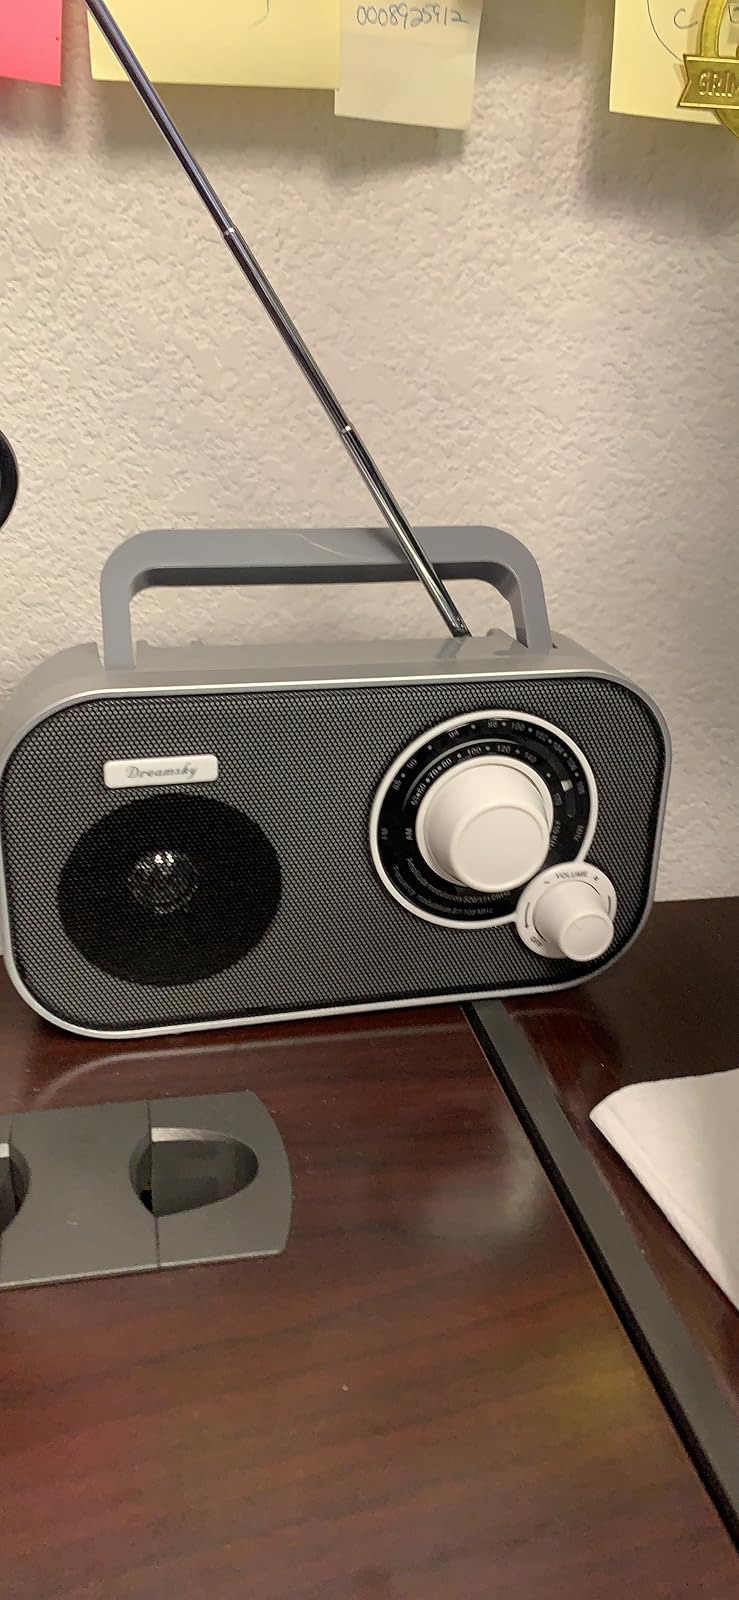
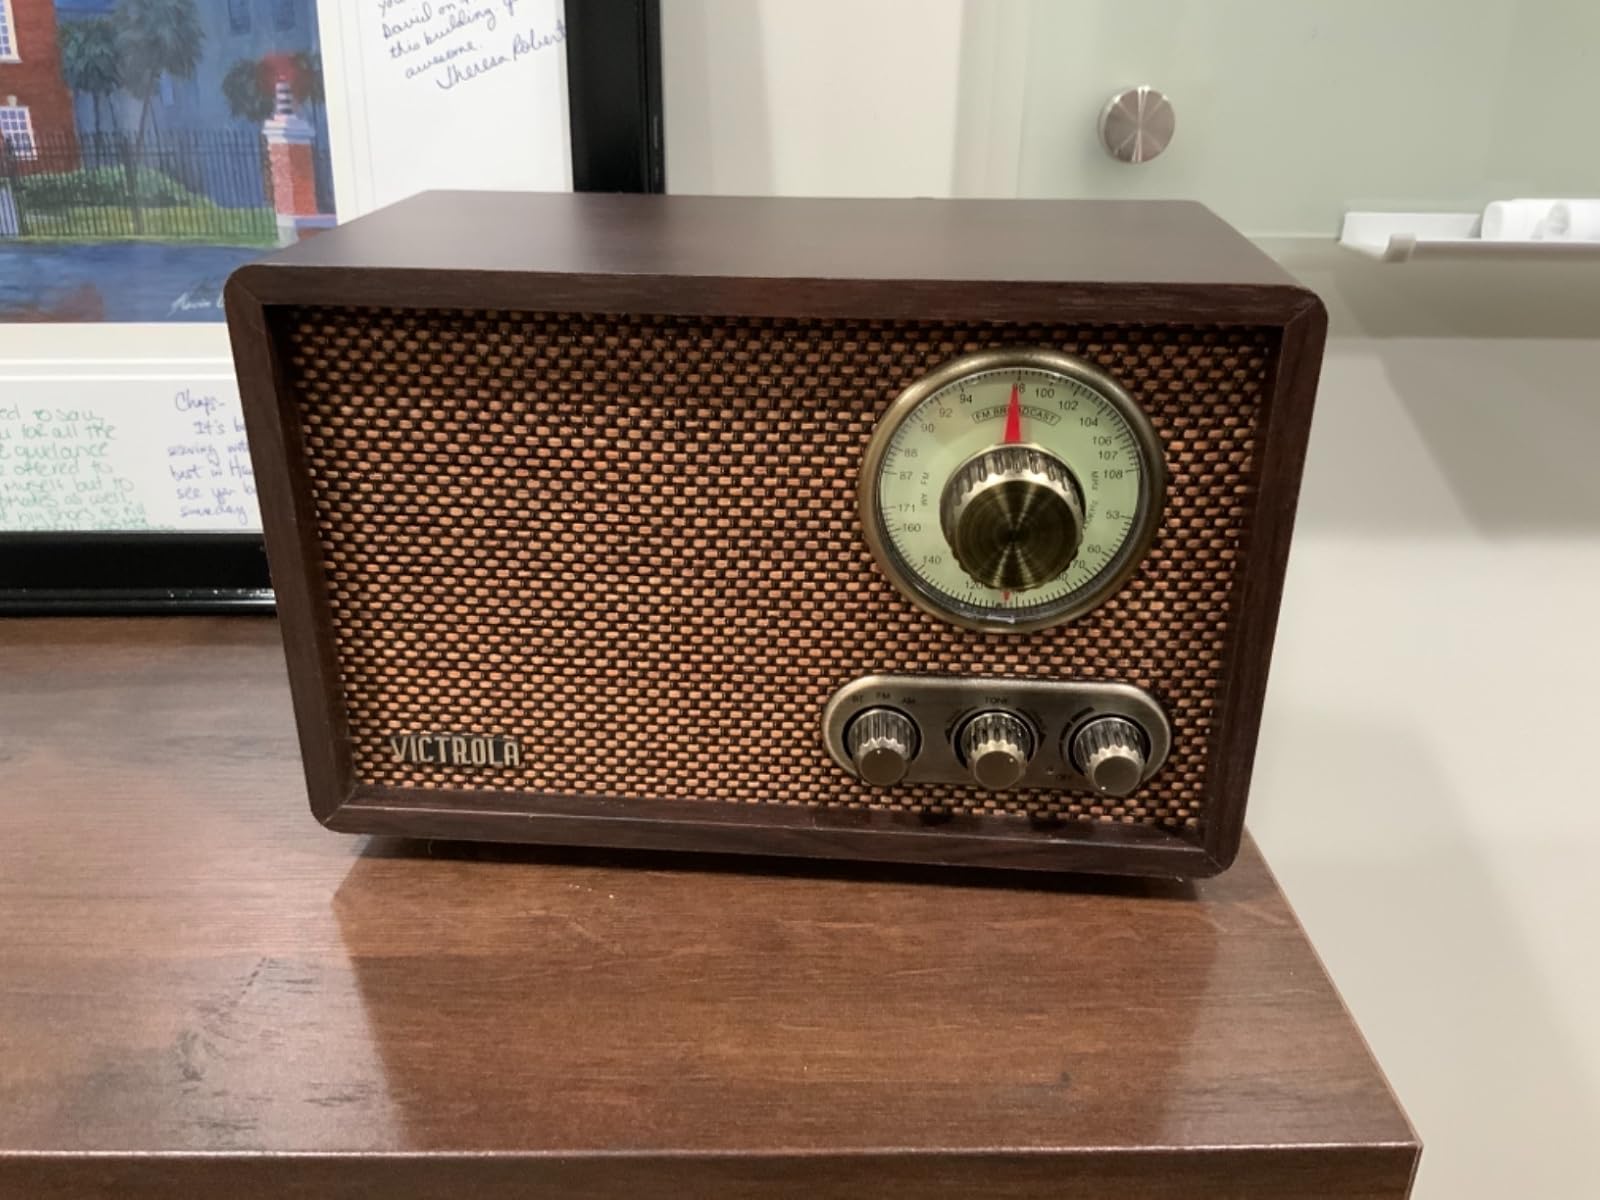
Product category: radio
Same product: no